KZ Walldorf

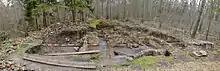
Former cellar of kitchen barrack

Upon the invasion of Wehrmacht troops into Hungary ("Operation Margarethe") and the accession of Döme Sztójay as Prime Minister in March 1944, the deportations of the Hungarian Jews to Auschwitz supervised by Adolf Eichmann began on April 27. The Hungarian Jewish women arriving in Walldorf came directly from Auschwitz-Birkenau, where they had narrowly escaped the selection of Josef Mengele and the gas chambers. The arrested 1700 young girls and women aged 14 to 45 years were requested by the "Organisation Todt" under chief engineer Franz Xaver Dorsch at the "SS-Reichssicherheitshauptamt" and had to perform forced labor at the construction site of the Züblin company at Frankfurt Airport. About 50 women did not survive this four-month time period of hard work, insufficient rations and physical abuse. Most of the remaining women were no longer able to work when the camp was closed after the liberation of Natzweiler-Struthof in November 1944. Only about 300 survived the further deportations to the Ravensbrück concentration camp and the Holocaust.